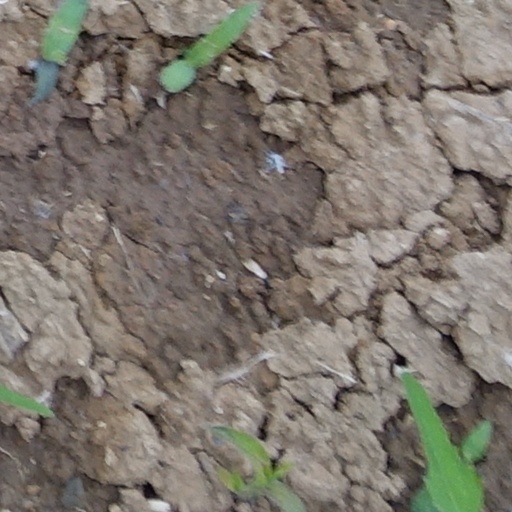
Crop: wheat